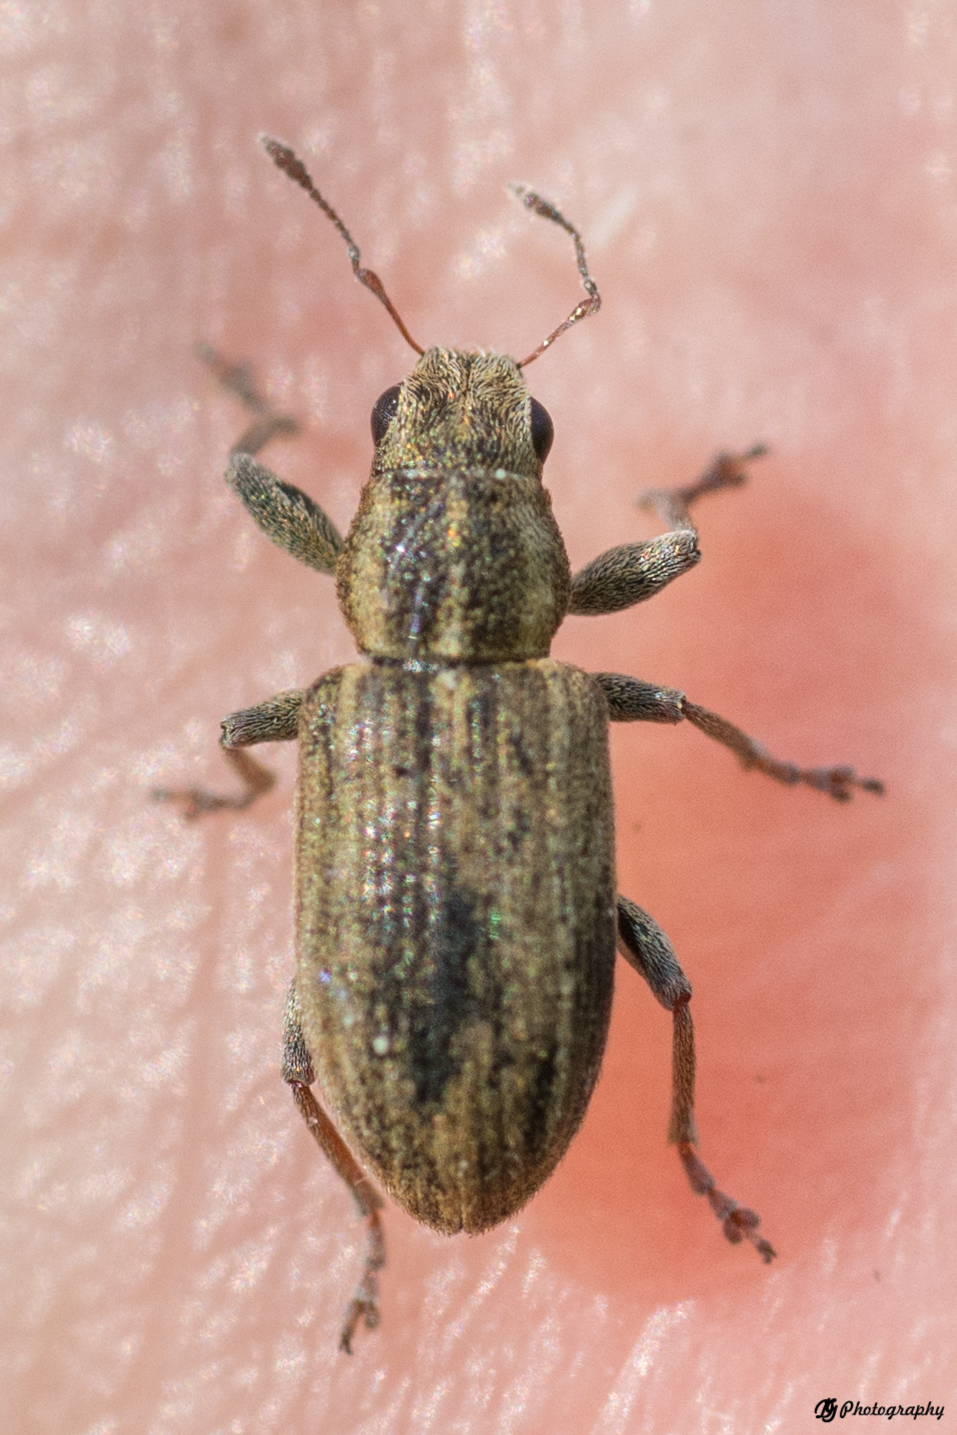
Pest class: pea_leaf_weevil